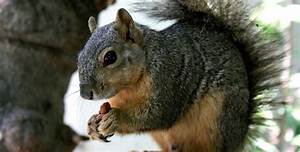
Label: squirrel